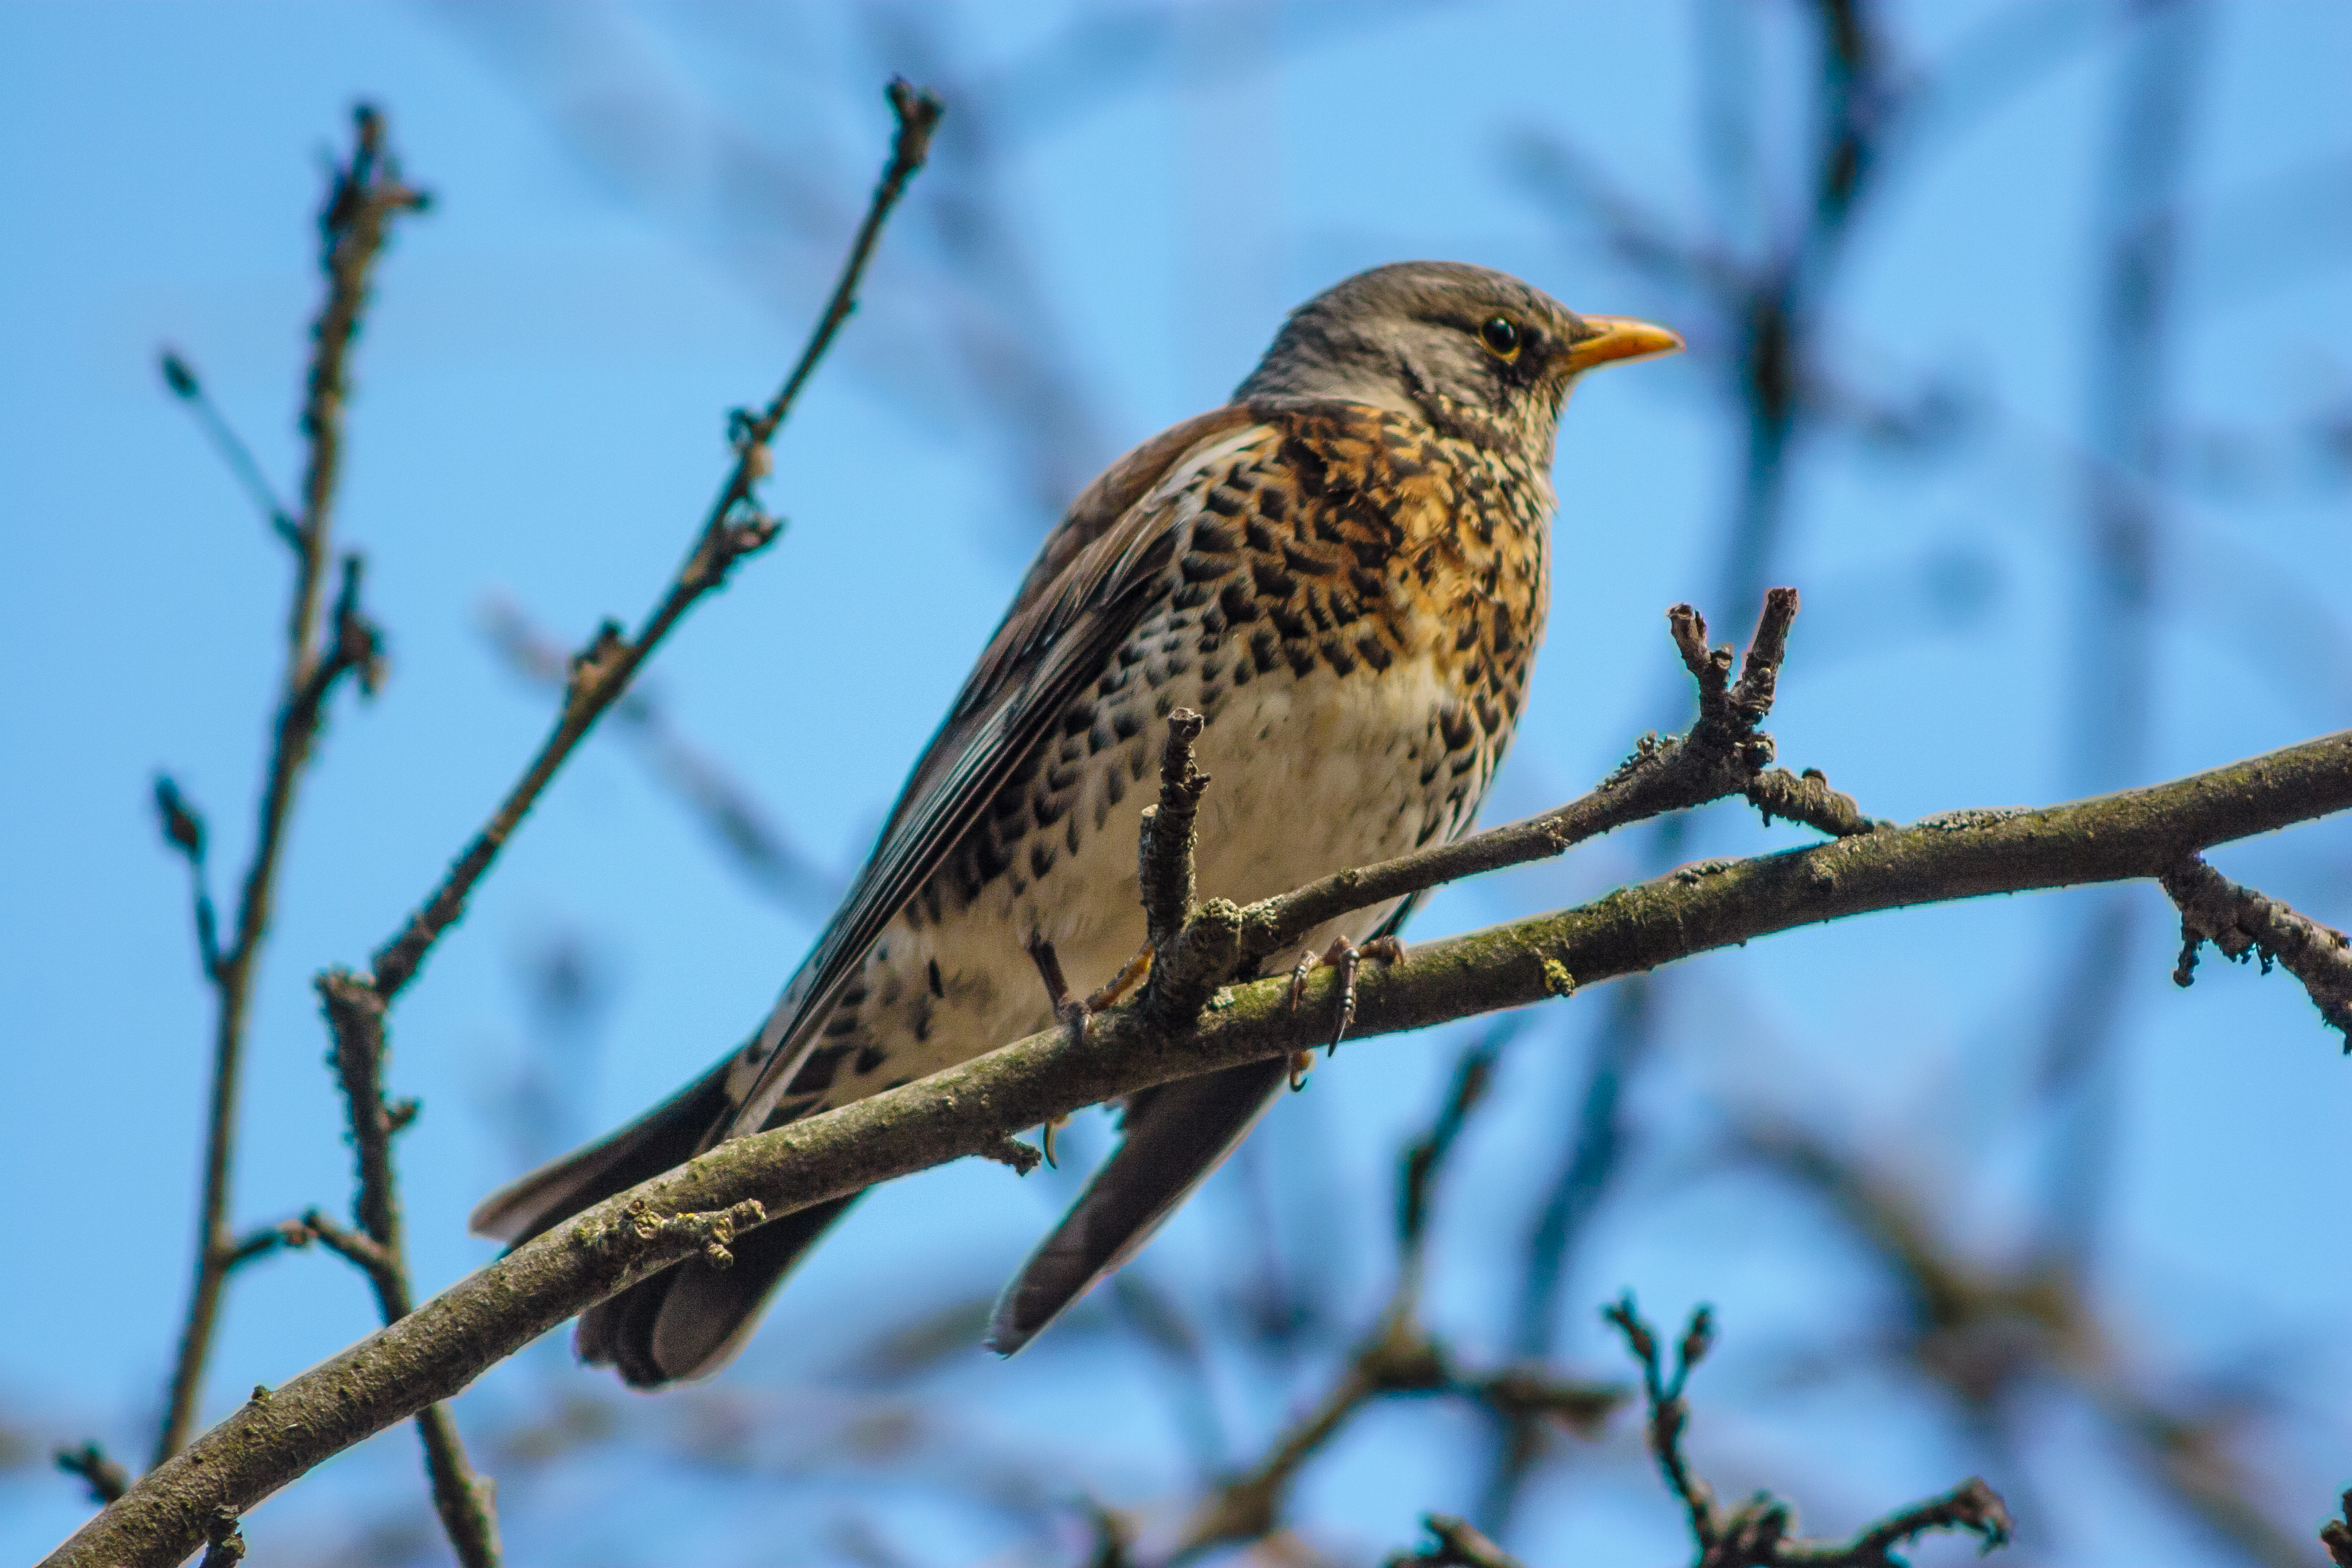
images, bird, Wood Thrush, sky, twig, branch, thrush, beak, feather, falconiformes, songbird, plant, finch, Fox Sparrow, emberizidae, perching bird, wildlife, terrestrial animal, accipitriformes, wood, accipitridae, wing, old world flycatcher, balance, lark, house sparrow, Northern Waterthrush, sparrow, northern flicker, savannah sparrow, claw, tree, cooper's hawk, piciformes